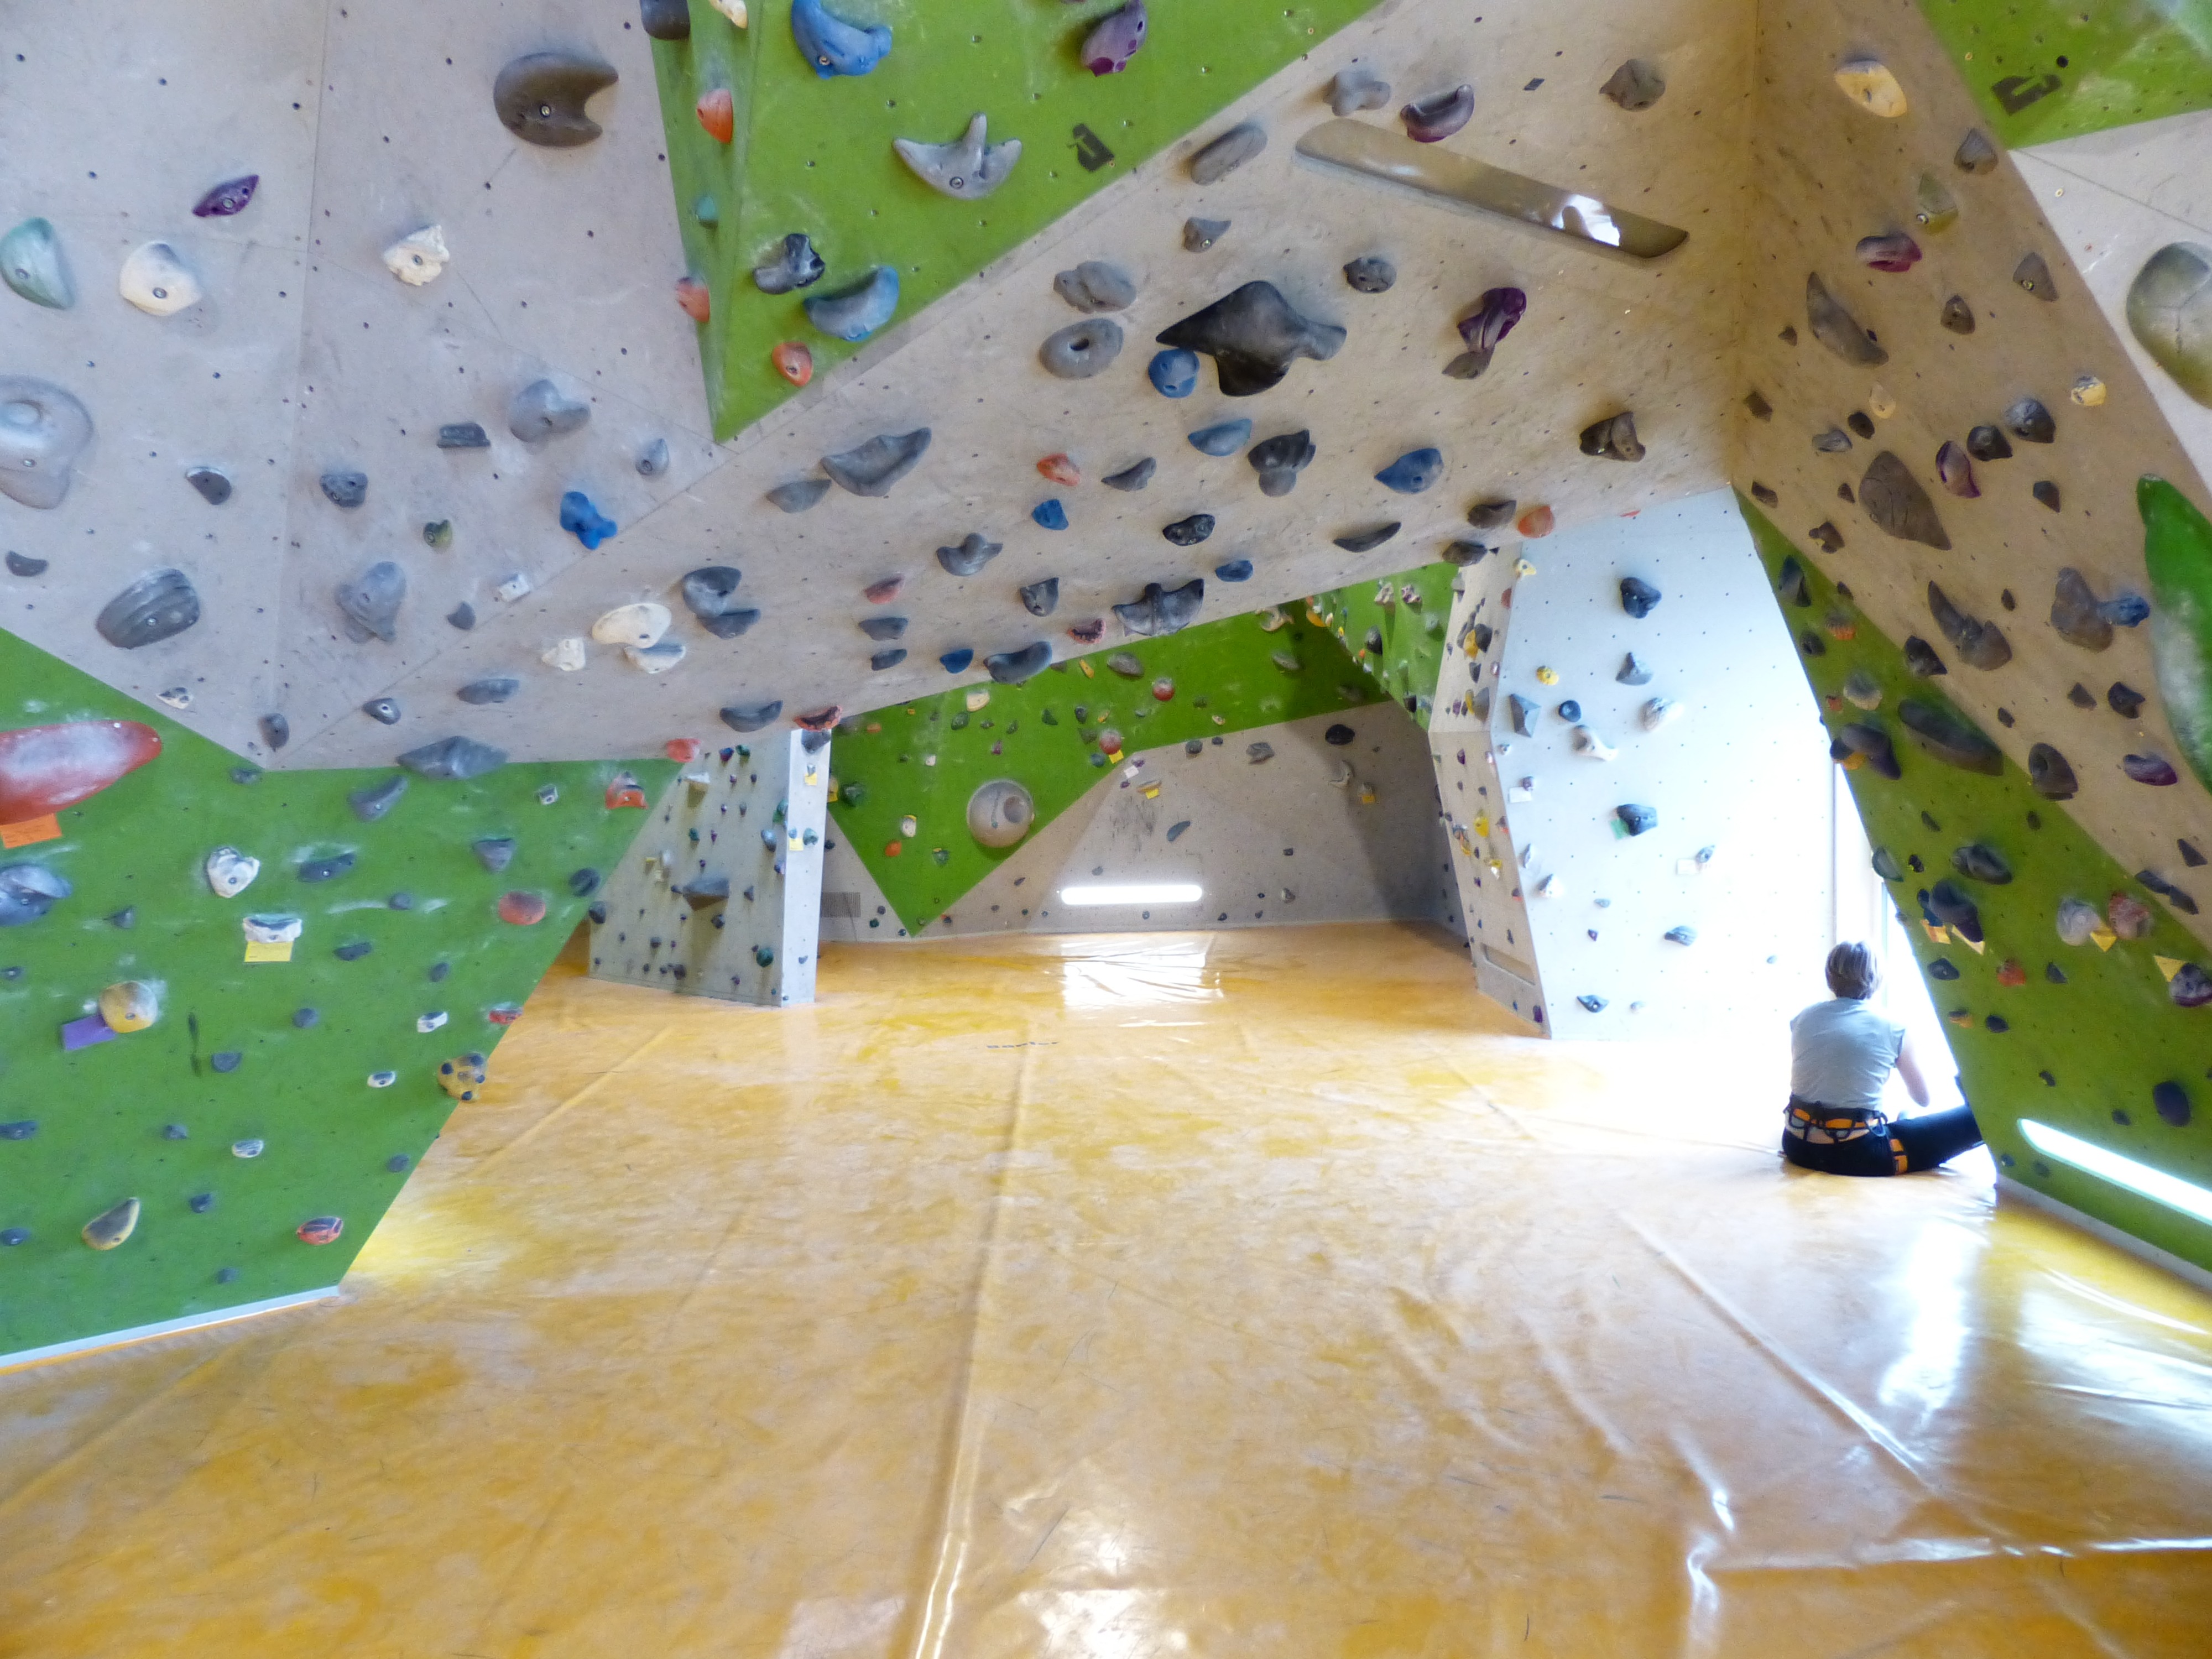
floor, adventure, recreation, color, climbing, rock climbing, climber, colorful, climb, sports, artifice, bouldering, flooring, climbing wall, outdoor recreation, climbing hall, climbing holds, climbing routes, artificial climbing wall, boulderhalle